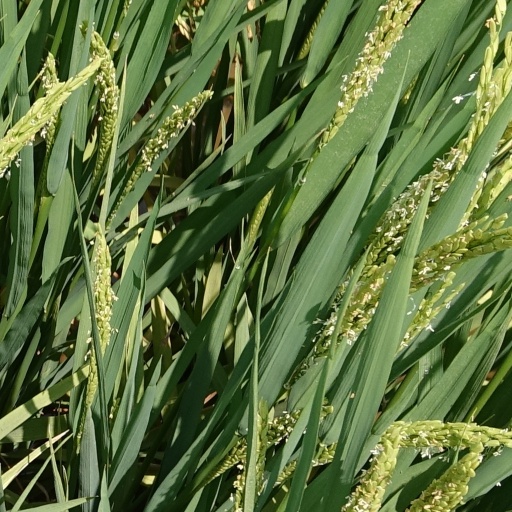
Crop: rice